Mœnia

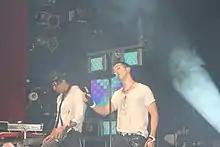
Mœnia performing, 2007. .

Mœnia is a Mexican electronic/synthpop/ambient group. Popular within the Latin club scene while simultaneously pioneering a darker, more experimental, more poetic side of Spanish-language electronica, Mœnia has had three top-20 hits. Mœnia is often considered one of the first successful experimental Mexican music composers and performers, finding commercial viability in a market normally dominated by Latin ballad crooners, teenage vocal groups and musical styles with more mass appeal like cumbia, reggaeton and ranchera. Mœnia is also popular in other parts of Latin America, including the Argentinian and Chilean music markets, where they have also charted. Some of their most recognized singles include "Estabas Ahí", "No Dices Más" and "Manto Estelar".